Petrovaradin Fortress

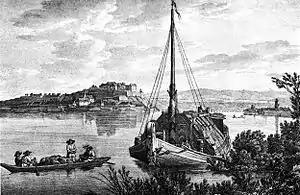
A gravure from 1821

Recent archeological discoveries have offered a new perspective not only on the history of Petrovaradin, but on the entire region. At the upper fortress, the remains of an earlier Paleolithic settlement dating from 19,000 to 15,000 BC has been discovered. With this new development it has been established that there has been a continuous settlement at this site from the Paleolithic age to the present. During the excavations carried out in 2005, archeologists also discovered another significant find. Examining remains from the early Bronze Age (c. 3000 BC), ramparts were discovered which testify that already at that time a fortified settlement existed at the Petrovaradin site.